Gennadiy Dulnev

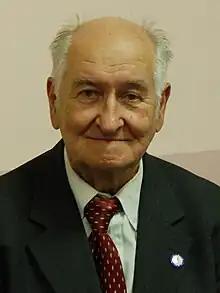
Gennadiy Nikolaevich Dulnev

Gennadiy Nikolaevich Dulnev (3 May 1927, Novokubansk—11 December 2012 Saint Petersburg ) Professor, PHd. Was LITMO University elected chancellor. Professor of Computational Thermal Physics and Electrophysical Monitoring Department of ITMO. A member of Russian Academy of Natural Sciences